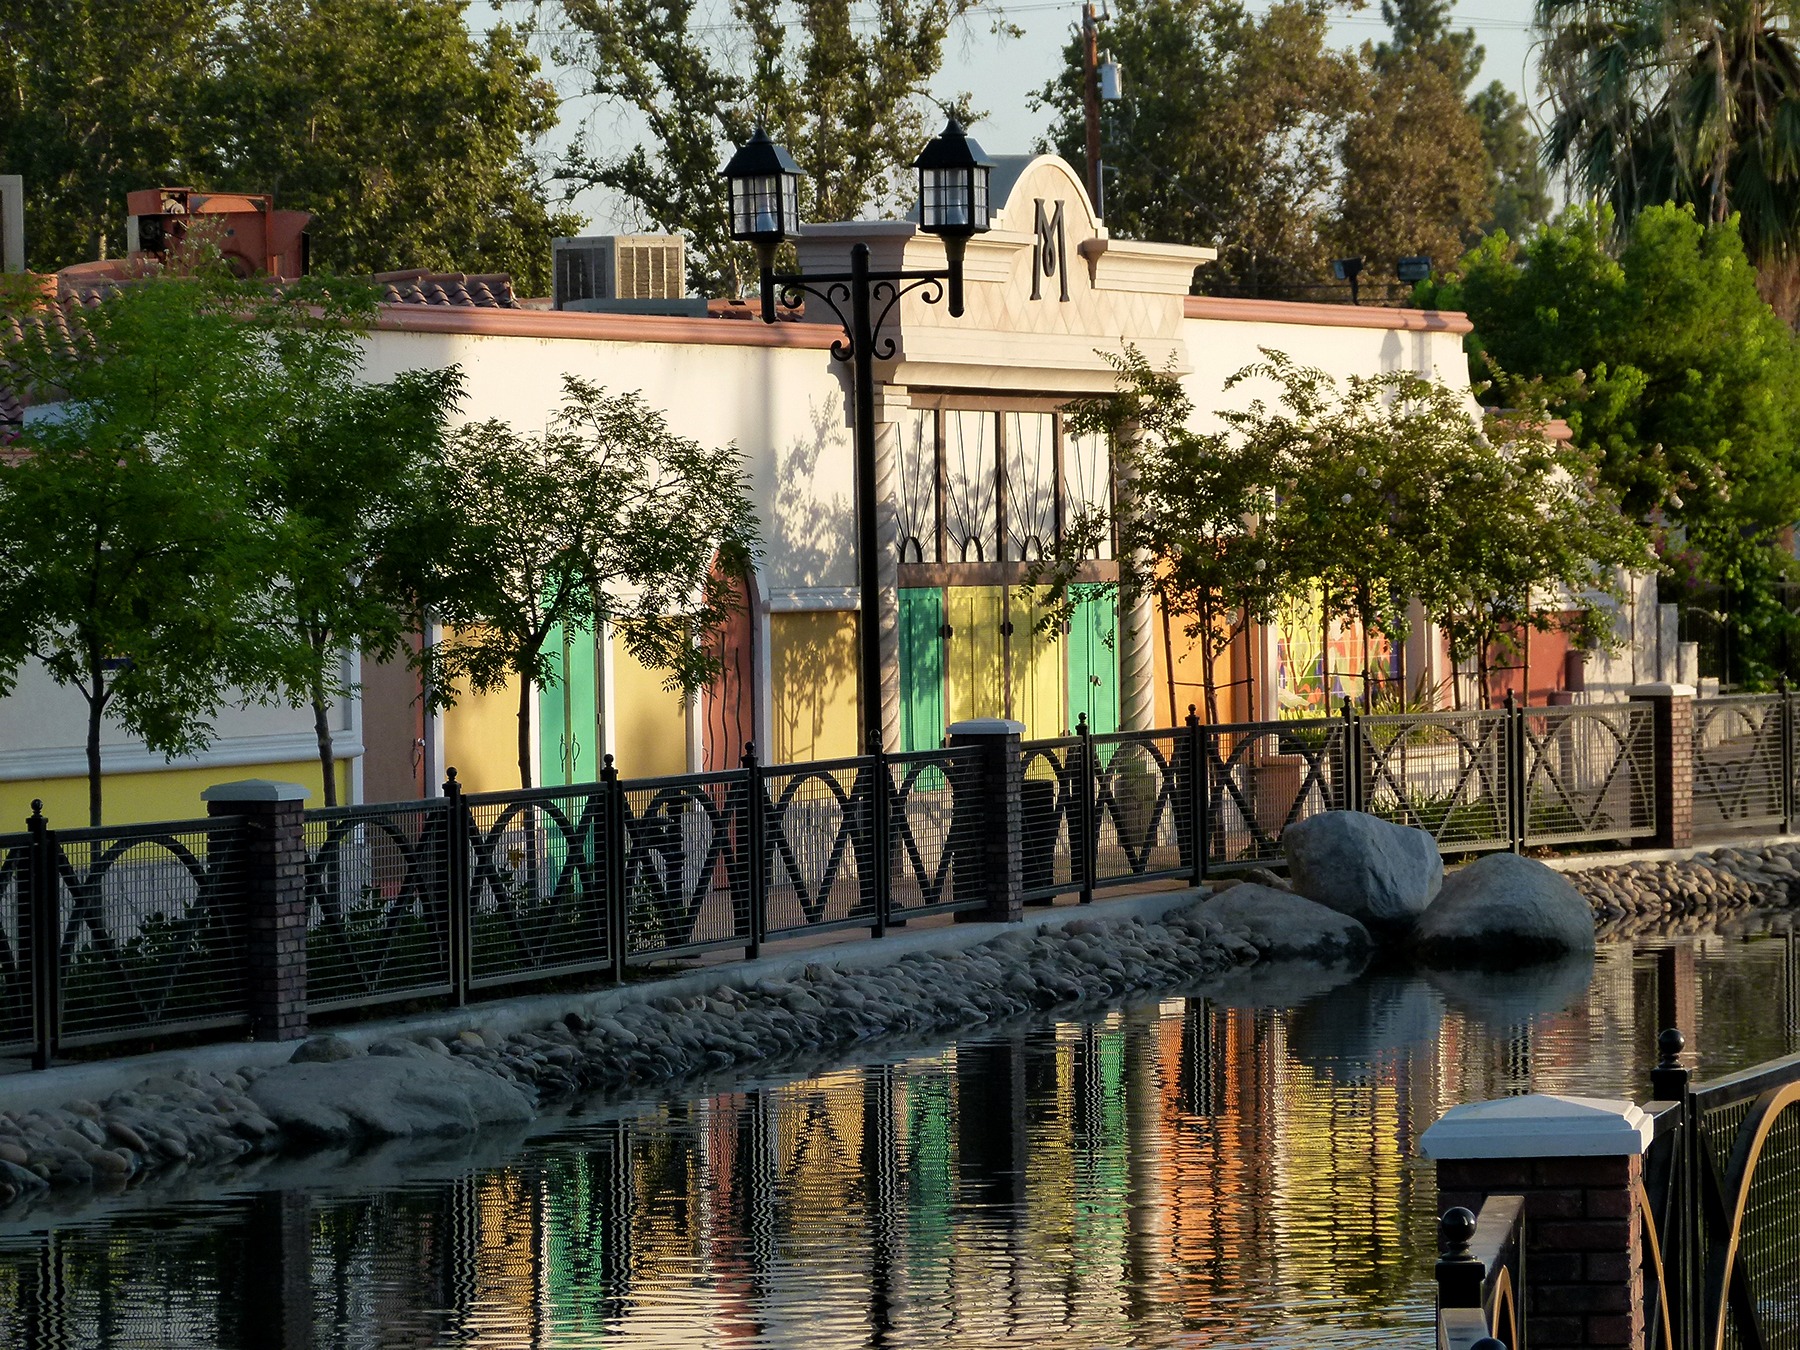
tree, water, town, building, city, home, canal, scenery, usa, california, waterway, estate, neighbourhood, urban area, bakersfield